1964 in the Vietnam War

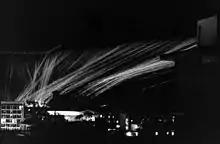
Tracer fire from an AC-47 gunship

During an ARVN 21st Division operation to relieve the VC blockade of Năm Căn, the VC attacked Khai Quang post, 20km northwest of Ca Mau. The 44th Ranger Battalion was deployed by helicopter to the area and, supported by US Army gunships, cleared out VC fortifications killing 56 Viet Cong and capturing a 60mm mortar and 26 individual weapons for the loss of one dead and 16 wounded and one US door gunner killed.